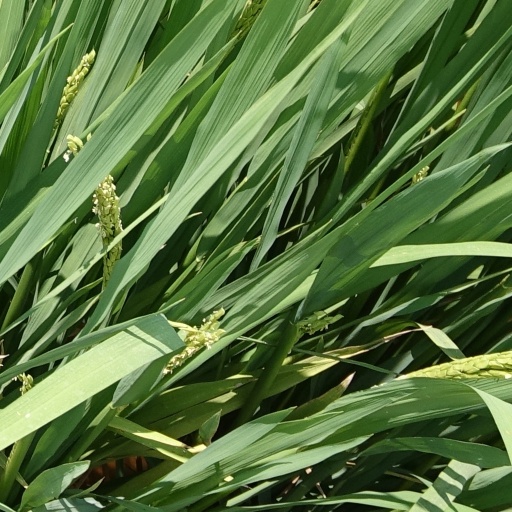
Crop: rice